Challenger Deep

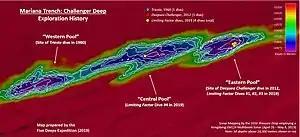
Sonar mapping of the Challenger Deep by the DSSV "Pressure Drop" employing a Kongsberg SIMRAD EM124 multibeam echosounder system (26 April – 4 May 2019)

The Challenger Deep is a relatively small slot-shaped depression in the bottom of a considerably larger crescent-shaped oceanic trench, which itself is an unusually deep feature in the ocean floor. The Challenger Deep consists of three basins, each long, wide, and over in depth, oriented in echelon from west to east, separated by mounds between the basins higher. The three basins feature extends about west to east if measured at the isobath. Both the western and eastern basins have recorded depths (by sonar bathymetry) in excess of , while the center basin is slightly less deep. The closest land to the Challenger Deep is Fais Island (one of the outer islands of Yap), southwest, and Guam, to the northeast.